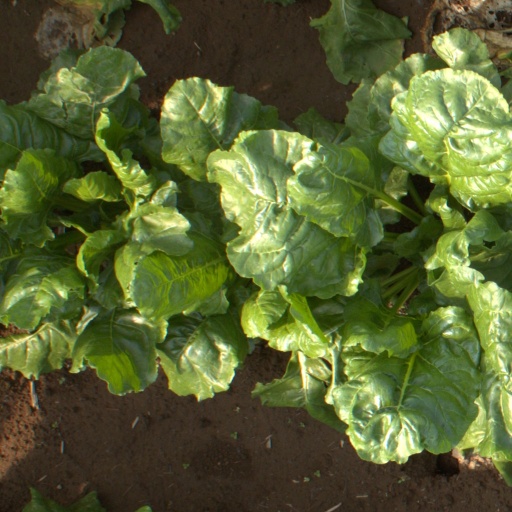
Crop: sugar beet